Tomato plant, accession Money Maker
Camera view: horizontal (90 deg, fisheye); turntable rotation: 210 degrees
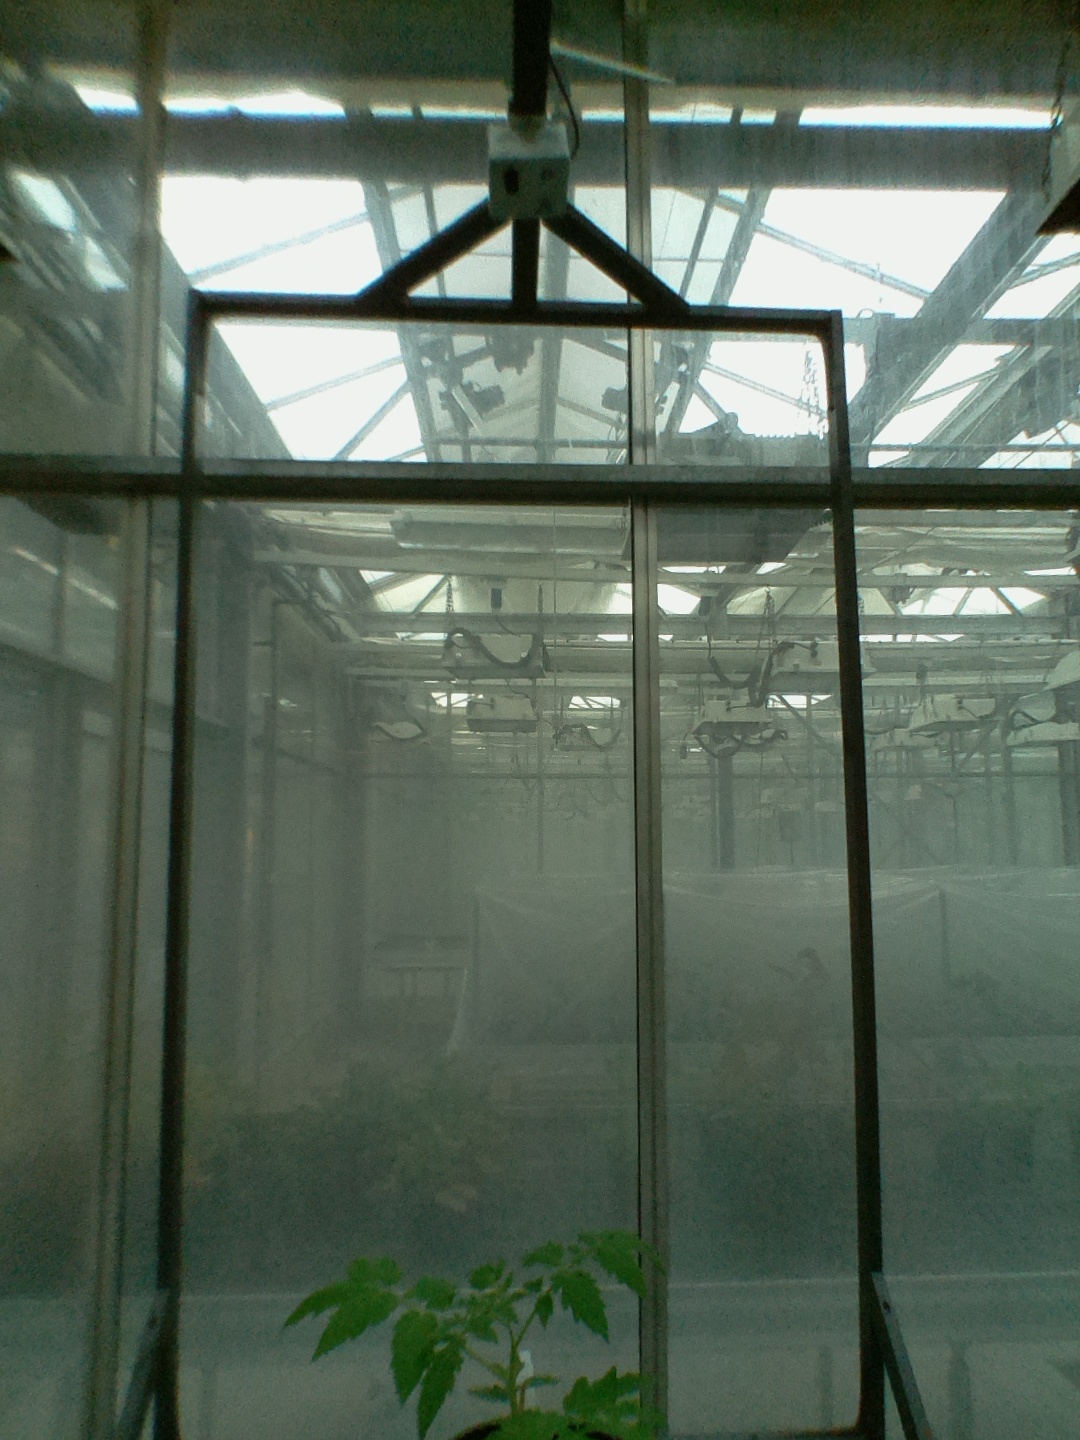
BBCH growth stage 13: 6 of true leaves visible